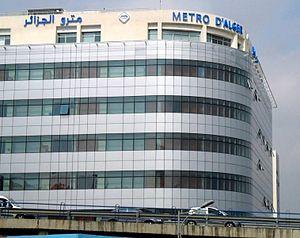
Poste de Commande Centralisé du Métro d'Alger
Le métro d'Alger, est un réseau ferroviaire de transport urbain de type métro desservant la ville d'Alger depuis 2011.